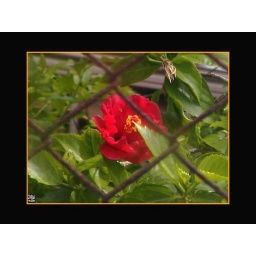
A flower I found behind a chainlink fence near a local supermarket.